Betinho (footballer, born 1993)

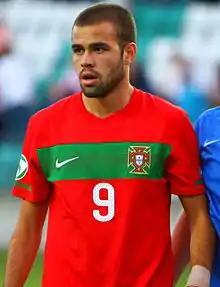
Betinho with Portugal U19 in 2012

Alberto Alves Coelho (born 21 July 1993), known as Betinho, is a Portuguese footballer who plays as a striker.